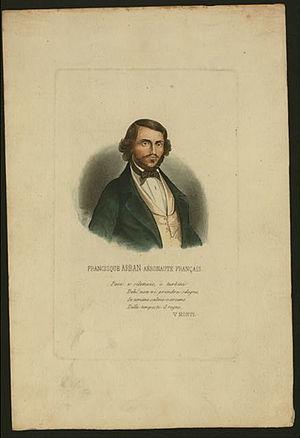
Francisque Arban, aéronaute francais.